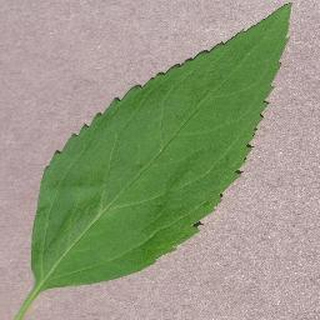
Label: healthy_cherry